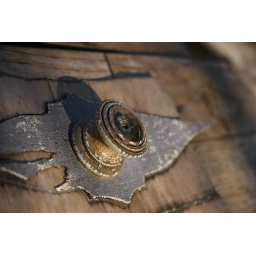
clarence newton road - near blowing rock - january 1 2009